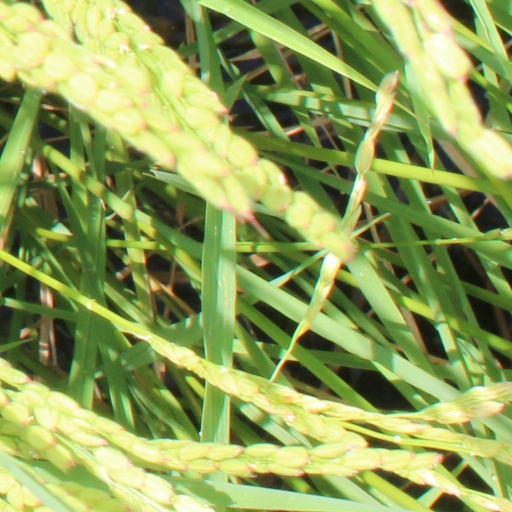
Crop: rice